The Highest Bid

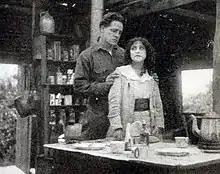

The Highest Bid is a 1916 American silent drama film directed by and starring William Russell and Charlotte Burton.